Hilary Duff

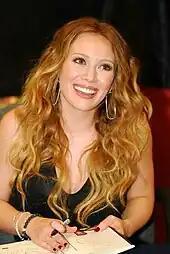
Duff at a signing for "Elixir" in 2010

In 2007, Duff began working on material for her fourth studio album. Duff co-wrote thirteen of the album's fourteen songs, along with writers such as Kara DioGuardi. The finished product, "Dignity" (2007), featured production from Rhett Lawrence, Tim & Bob, and Richard Vission, resulting in a dance and electropop sound for the record. The album received critical praise, despite some critics noting Duff's "weak" vocals. The album was praised for its lyrical content and new musical direction. The album dealt with topics such as her parents' divorce, her breakup with Joel Madden, and the stalking incident during the prior year. The television special "" was produced to chronicle Duff's return to music. The two-part project aired on MTV before the album's release. Despite positive critical reception, "Dignity" failed to match the commercial success of her previous releases. Debuting at number three on the "Billboard" 200, the album received a Gold certification from the RIAA. Despite the album's lackluster performance, it included the single "With Love", which went on to become her highest-charting single in the United States. Both "With Love" and the album's third single, "Stranger" topped the "Billboard" Hot Dance Club Play chart in the United States.